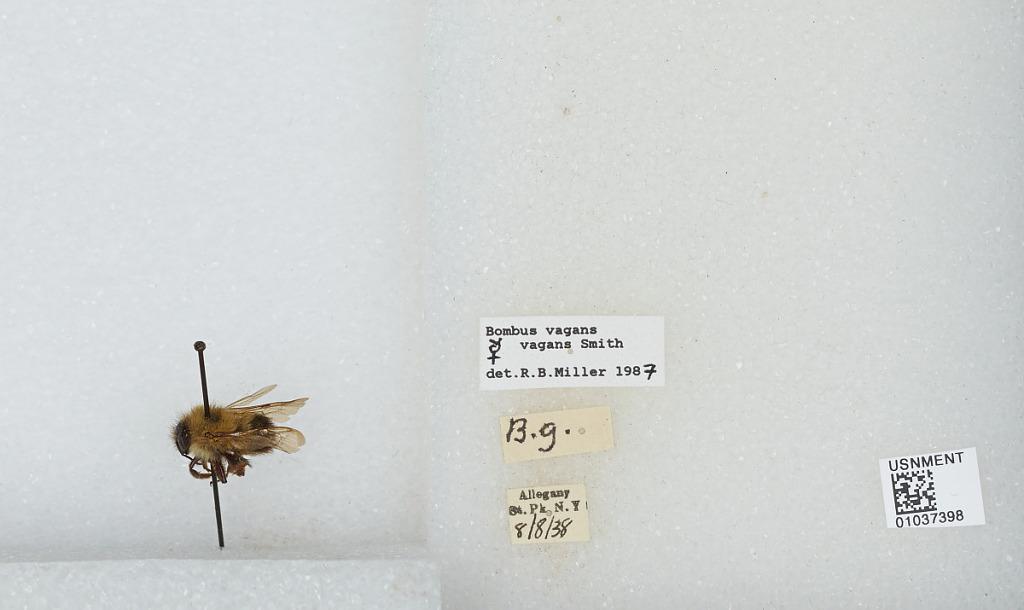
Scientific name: Bombus (Pyrobombus) vagans vagans Smith
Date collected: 1938-8-8
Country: United States
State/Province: New York
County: Cattaraugus
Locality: Allegany State Park
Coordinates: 42.0997, -78.7492